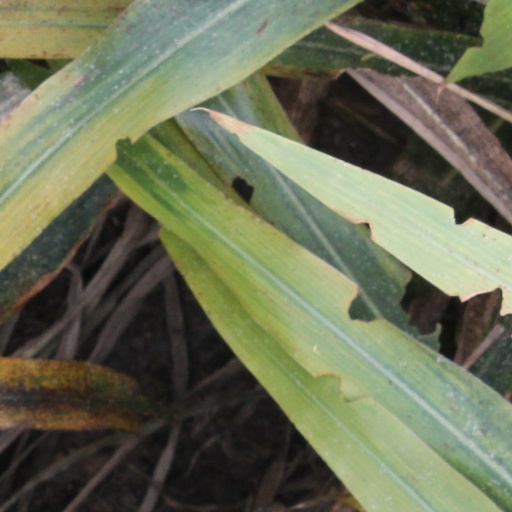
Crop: sorghum